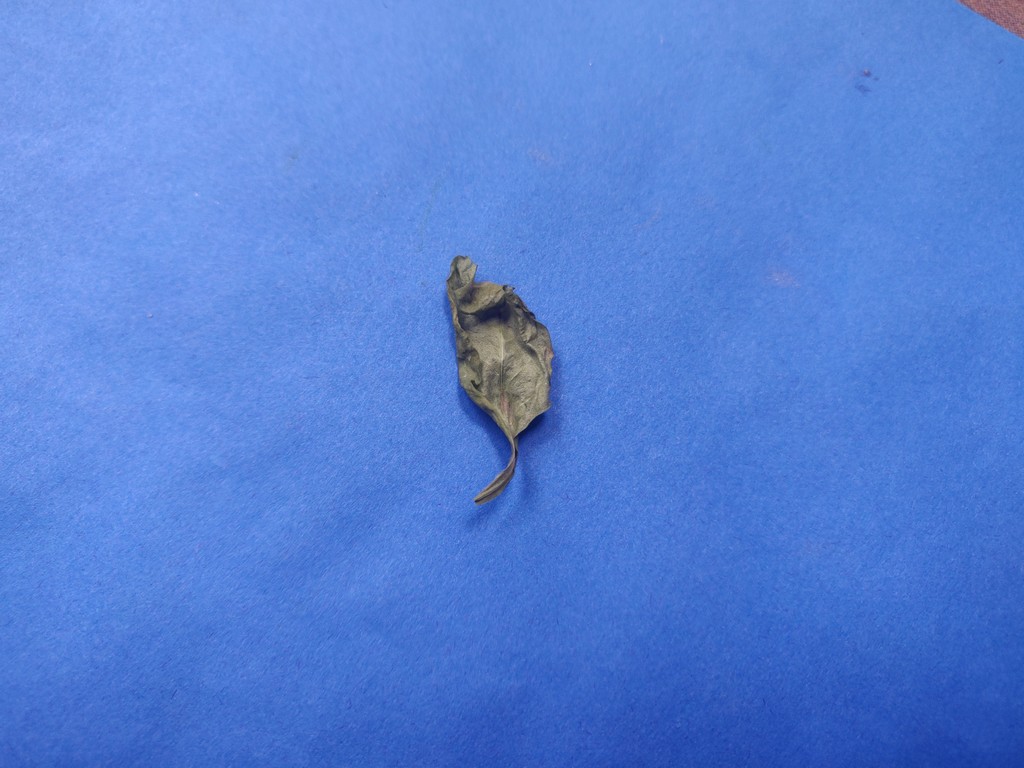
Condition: Dried
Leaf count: single
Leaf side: unknown